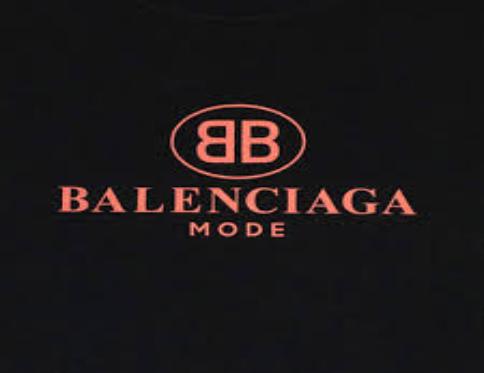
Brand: Balenciaga
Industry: Clothes